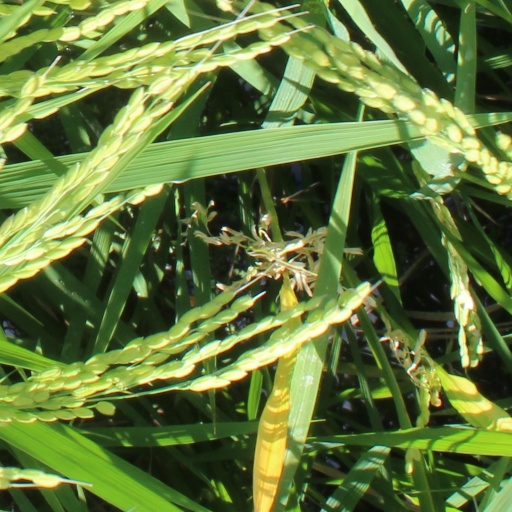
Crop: rice